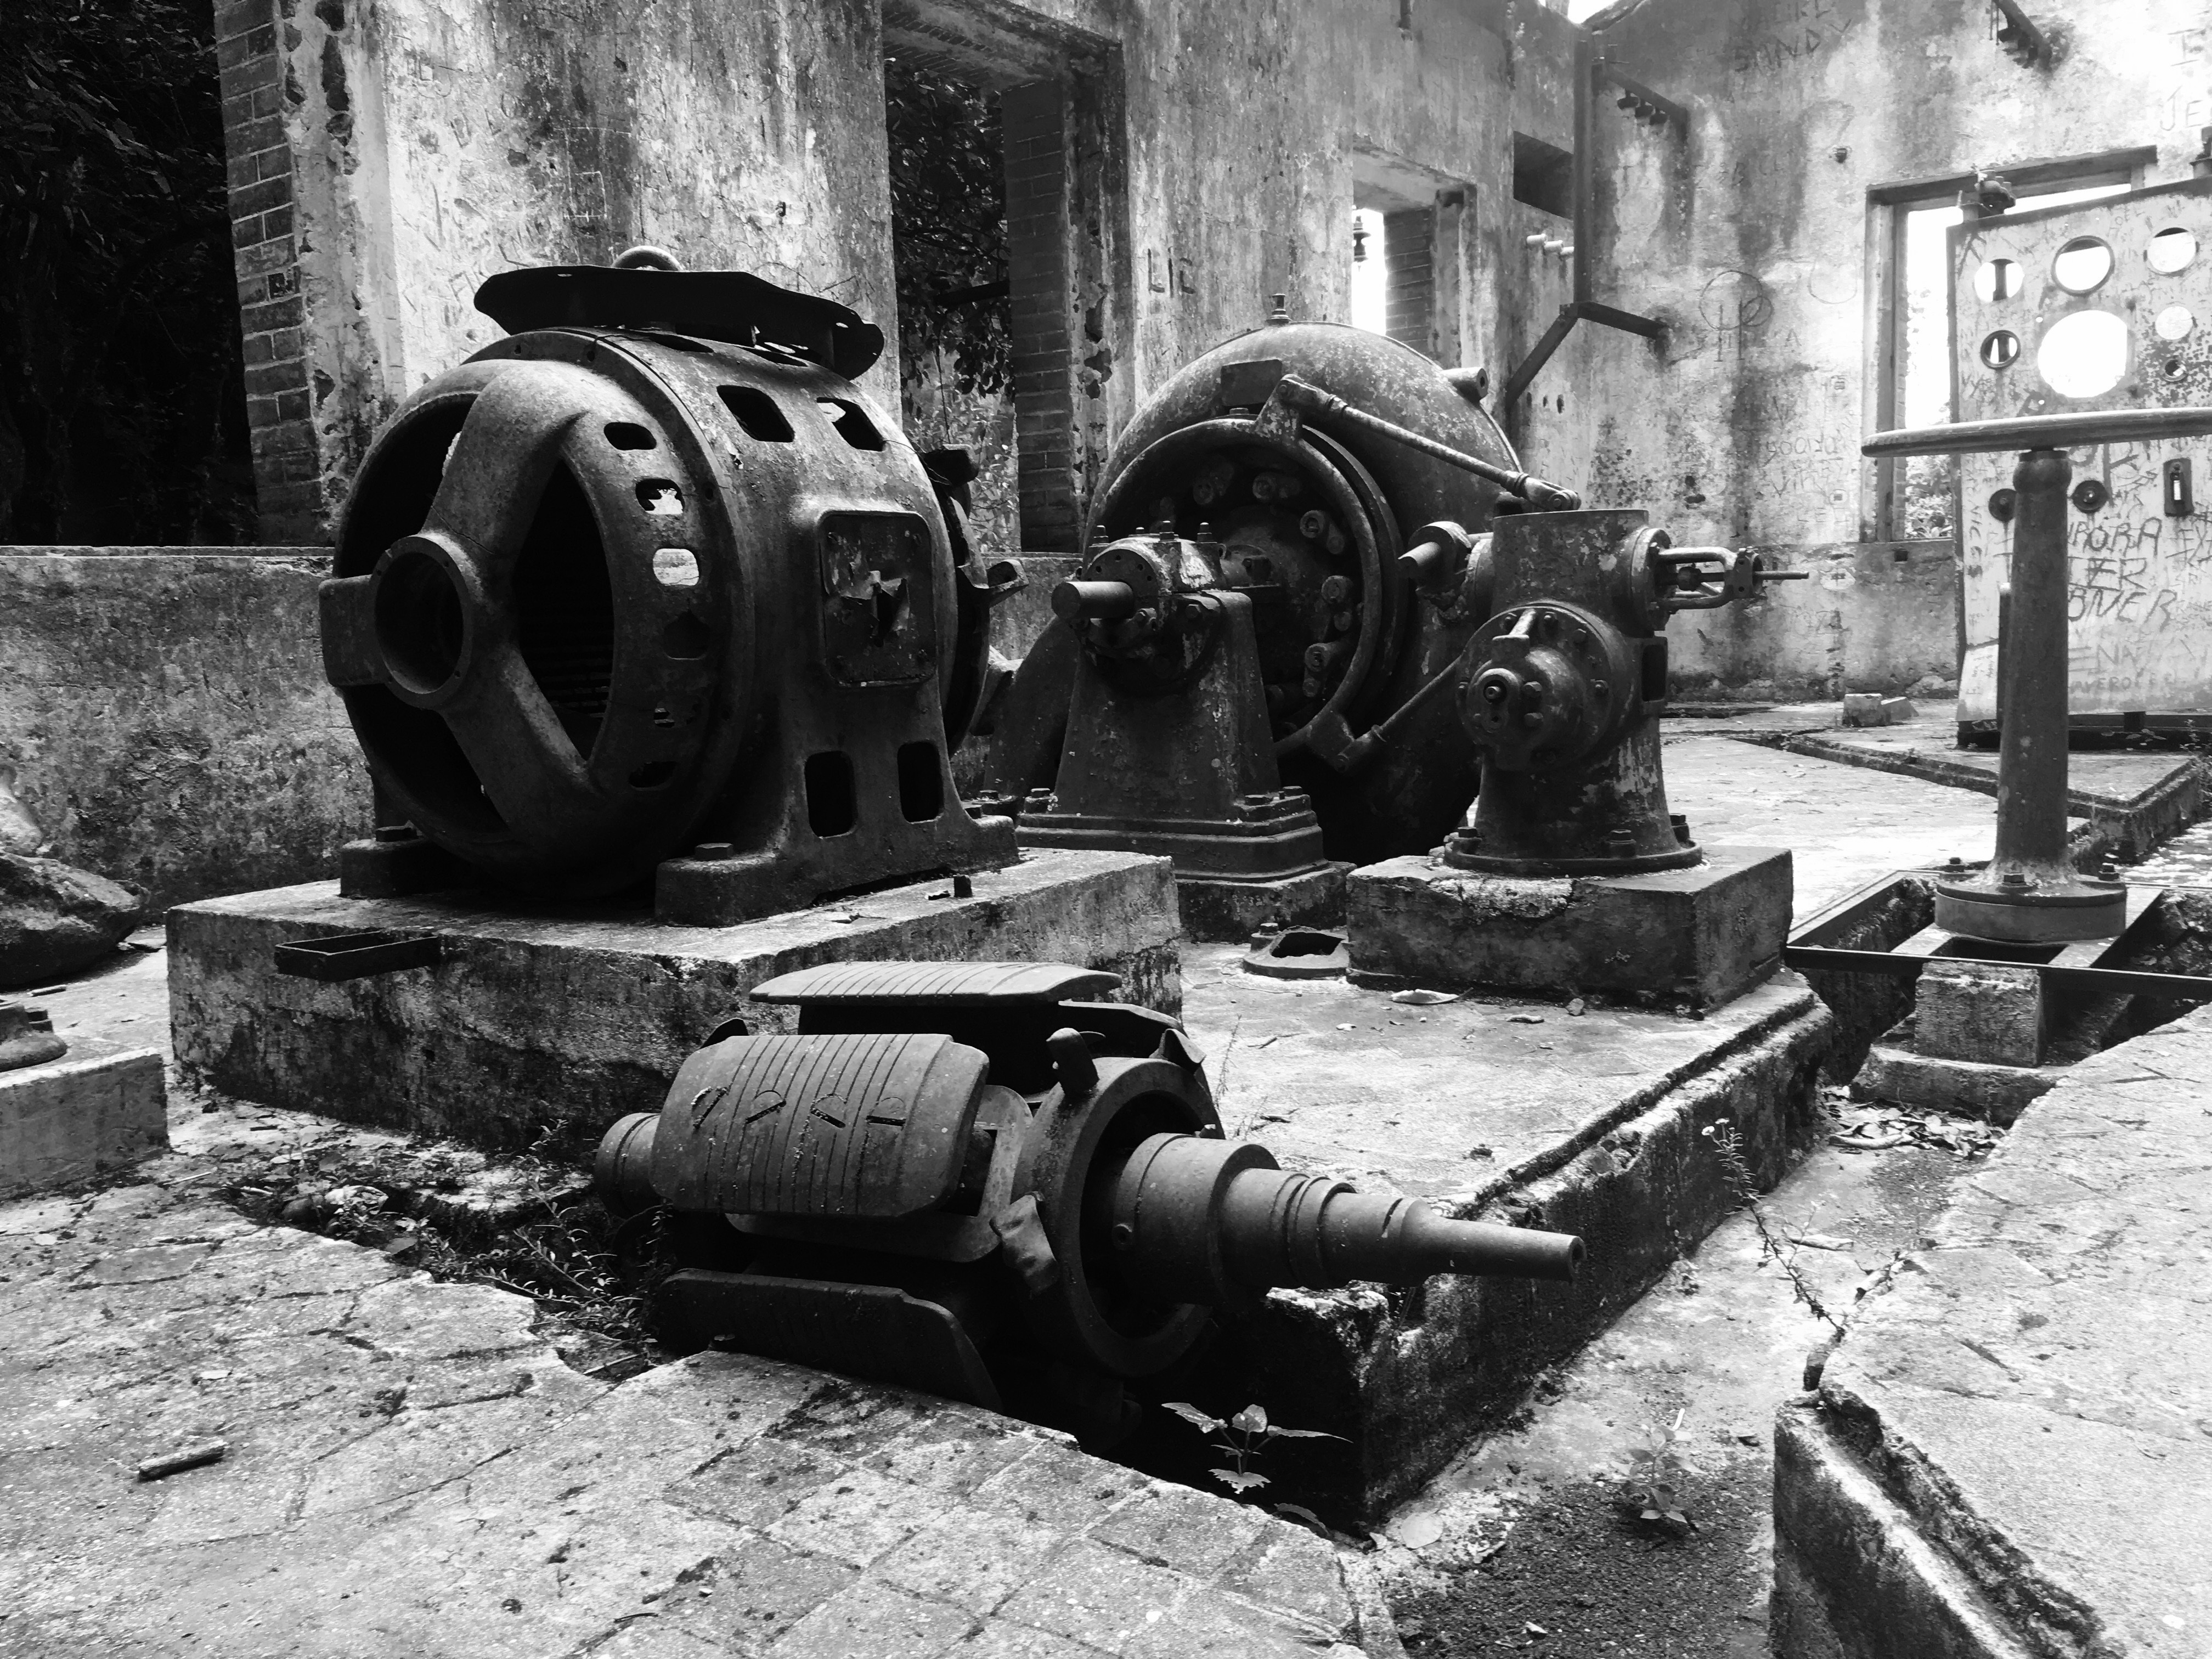
water, black and white, machinery, monochrome, pump, history, monochrome photography, man made object